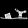
Label: Sandal